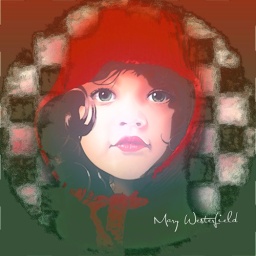
This little girl in a red cap with green eyes reminds me of Cherri!